Olena Starikova

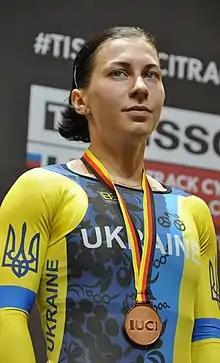
Starikova in 2019

Olena Viktorivna Starikova (born 22 April 1996) is a Ukrainian track cyclist. She represented her nation at the 2014 and 2015 UCI Track Cycling World Championships.